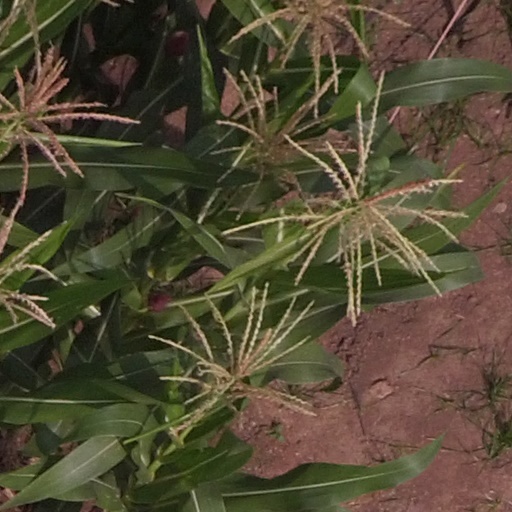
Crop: maize; corn